Equestrian at the 2018 Mediterranean Games

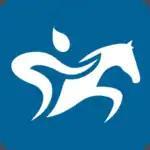

The equestrian competition at the 2018 Mediterranean Games was held on 27 and 29 June at the Royal Polo Club of Barcelona in Barcelona.